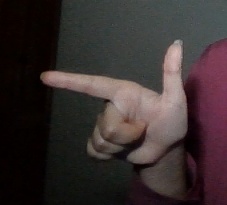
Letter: yaa